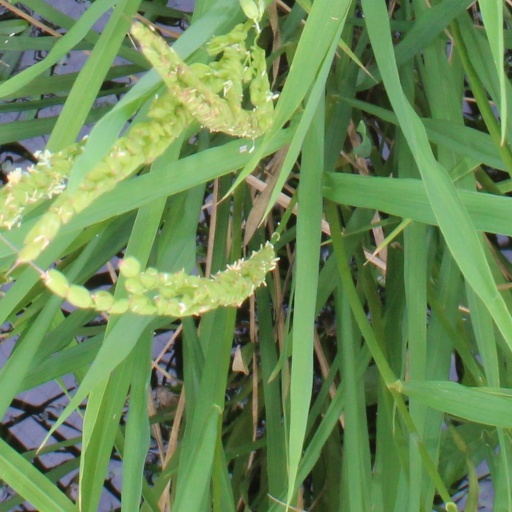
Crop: rice